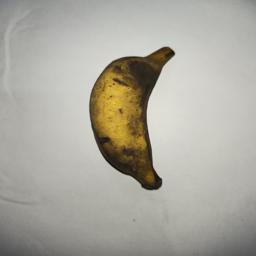
Banana variety: Bangla Kola